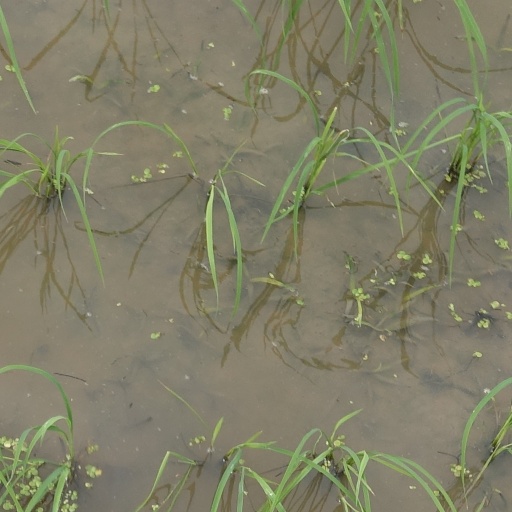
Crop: rice